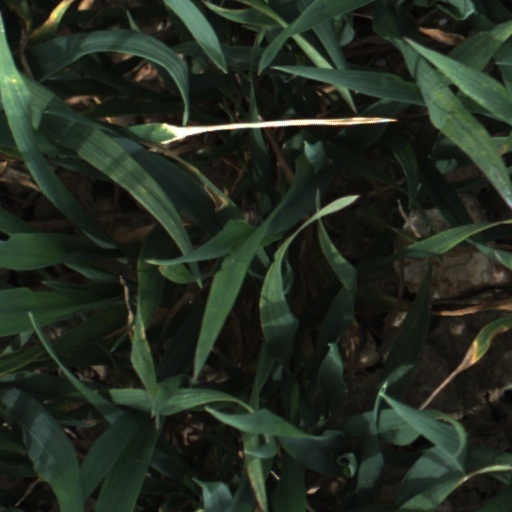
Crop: wheat